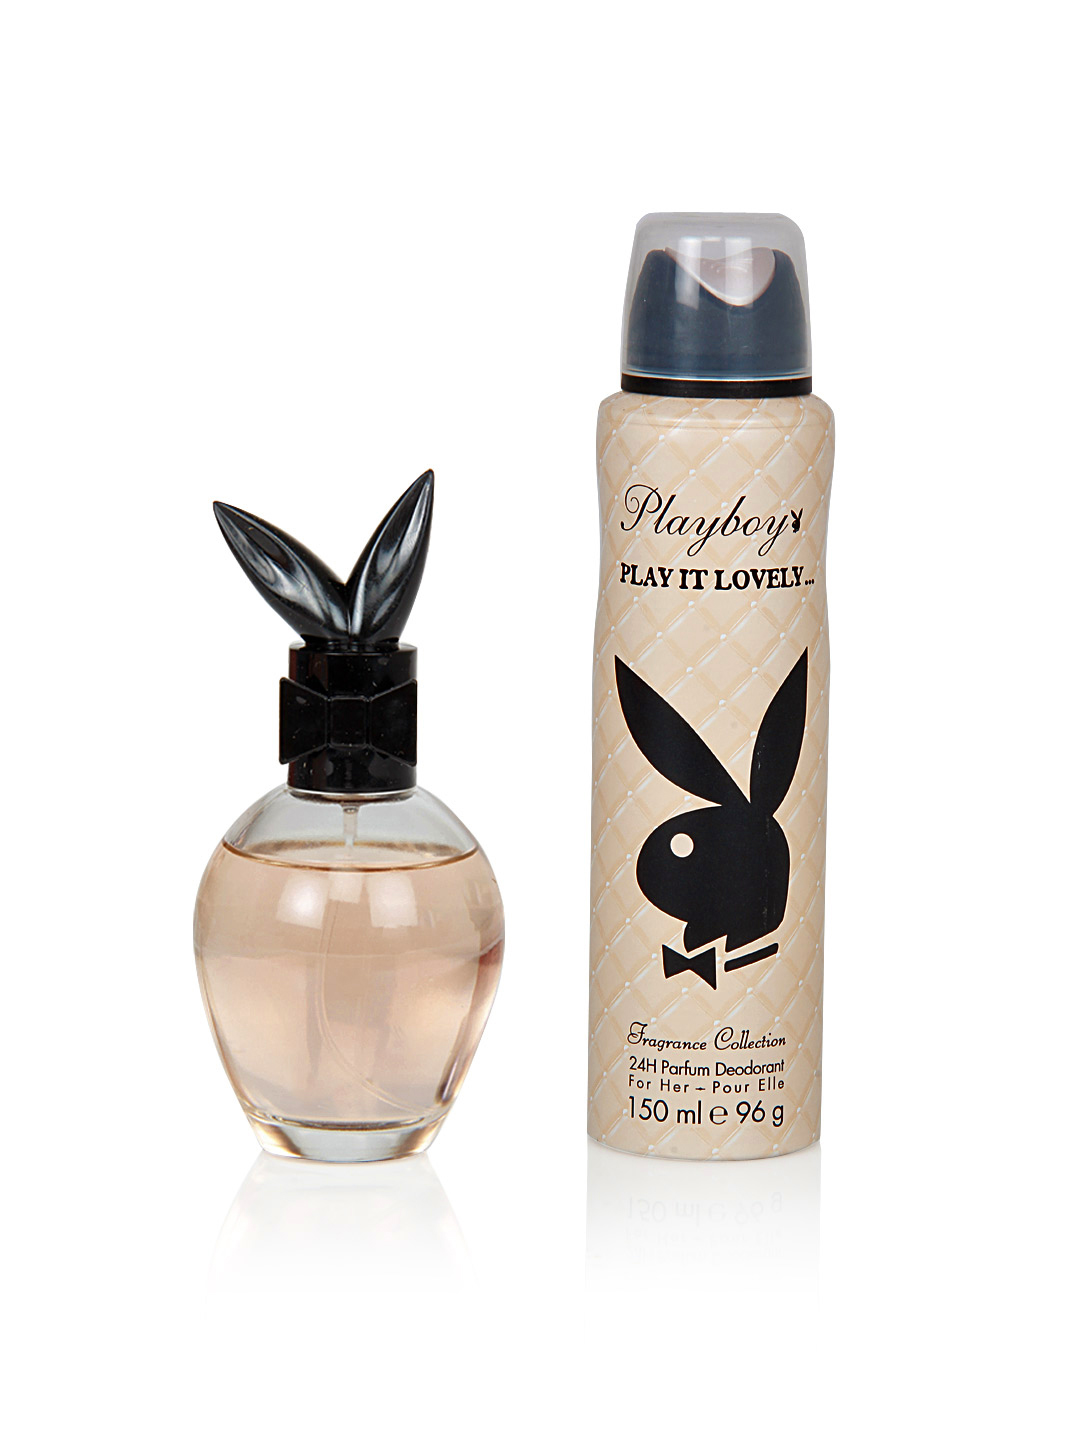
Playboy Women Play It Lovely Fragrance Gift Set
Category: Personal Care / Fragrance / Fragrance Gift Set
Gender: Women
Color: Peach
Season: Spring 2017
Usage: Casual